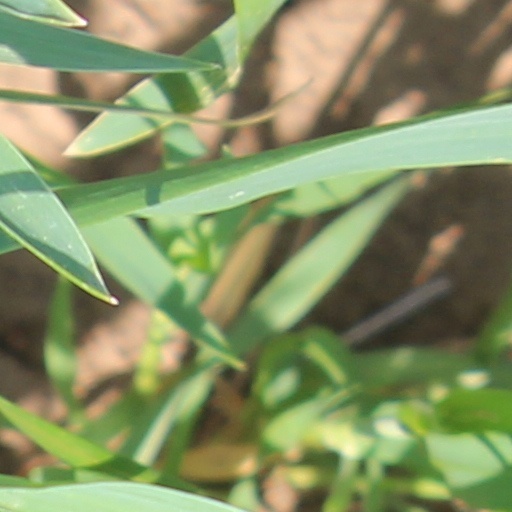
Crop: wheat